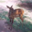
Label: deer